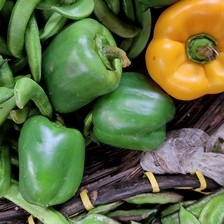
Label: capsicum